Liquid color

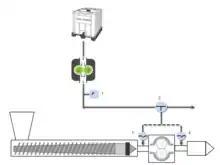
Dosing of liquid color into the melt of an extruder by using a gear pump

The liquid colours can be dosed in different ways. The simplest possibility is to use a so-called drum. Here the polymer granulate is wetted with the liquid color, homogenized in a mixing device and usually processed further. In large-scale applications, aggregates such as peristaltic pumps, Progressive Cavity Pumps or gear pumps are usually used. Here, the dosing can take place above the hopper or directly into the melt.